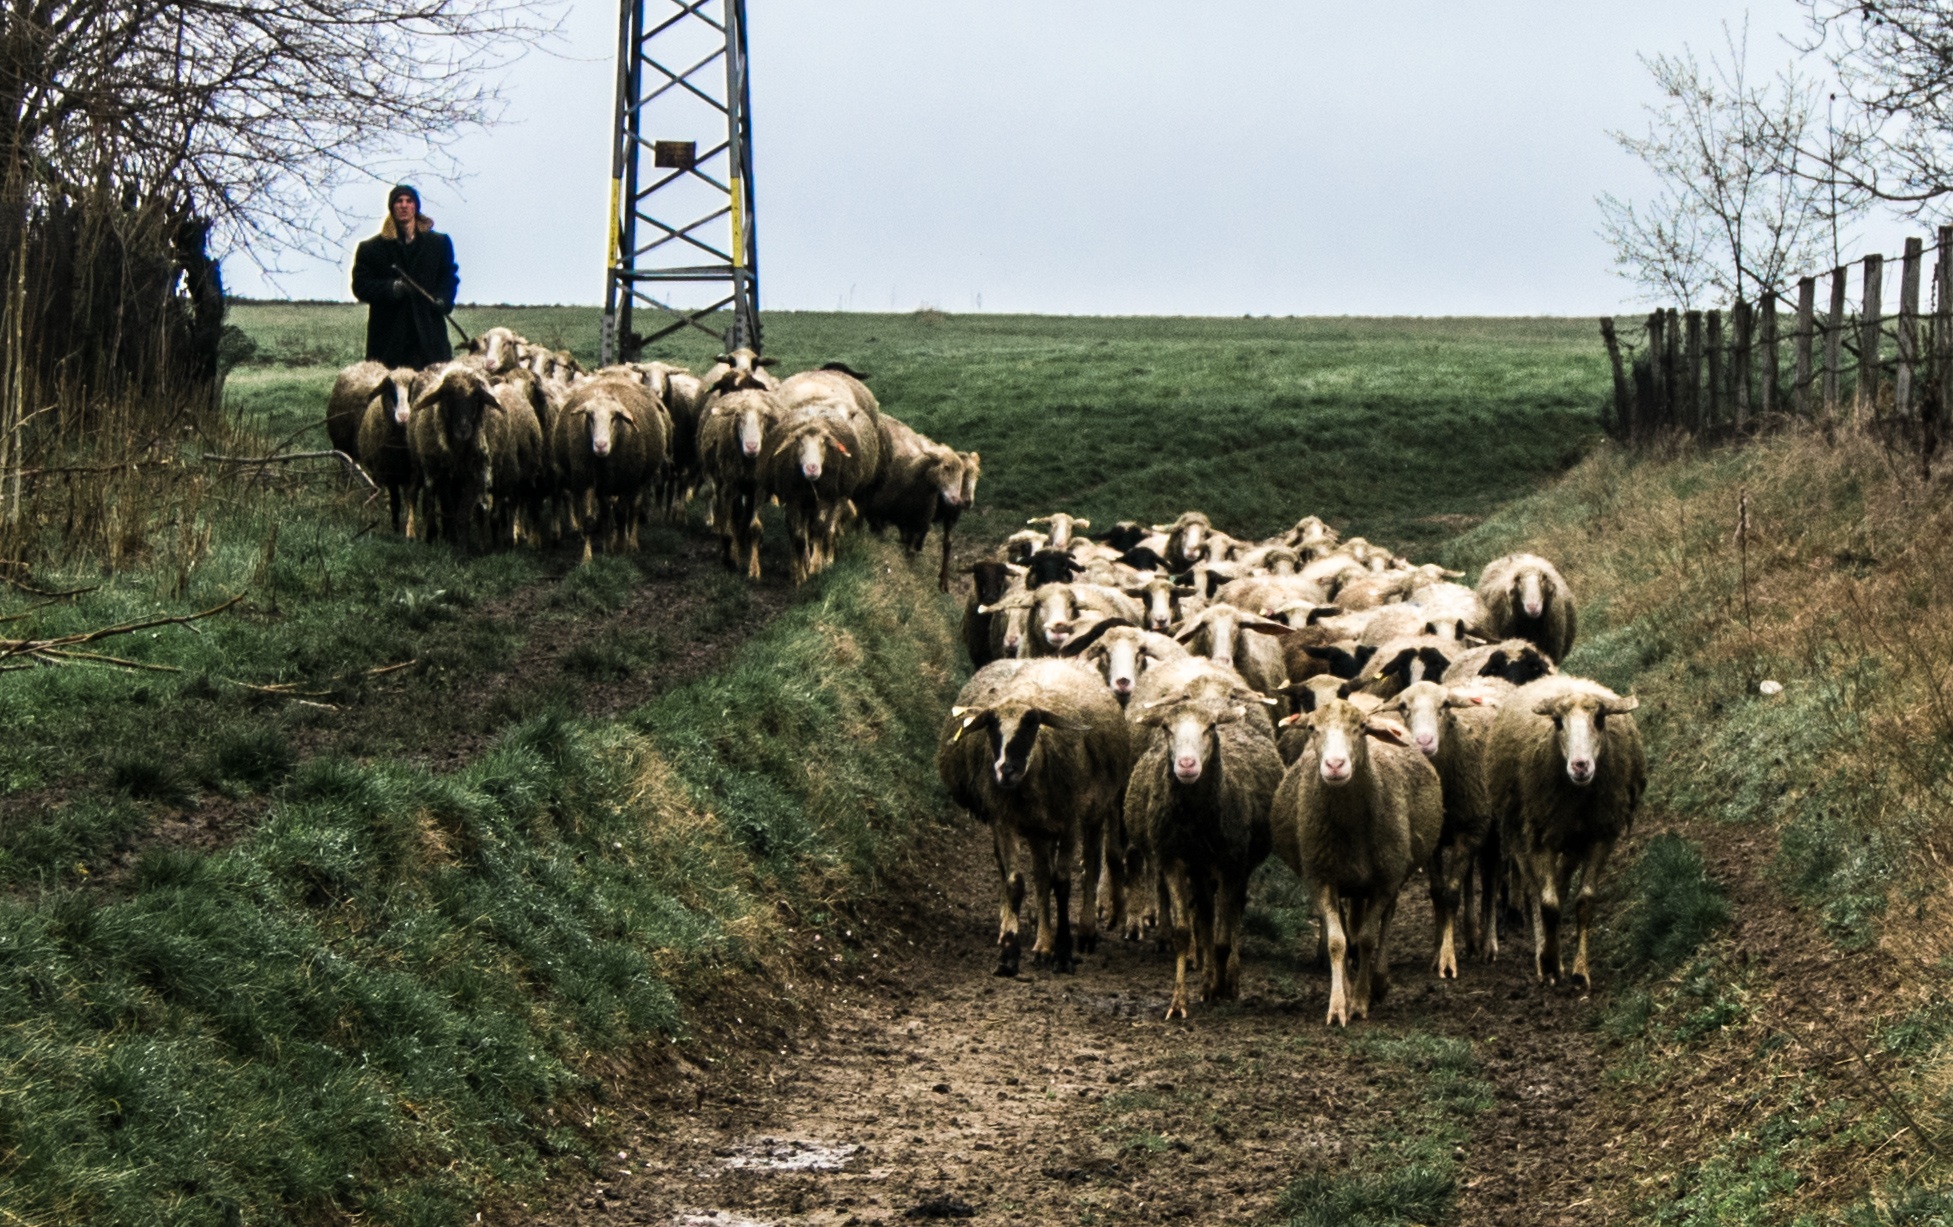
field, farm, herd, pasture, grazing, sheep, mammal, sheeps, rural area, herding, goatherd, cattle like mammal